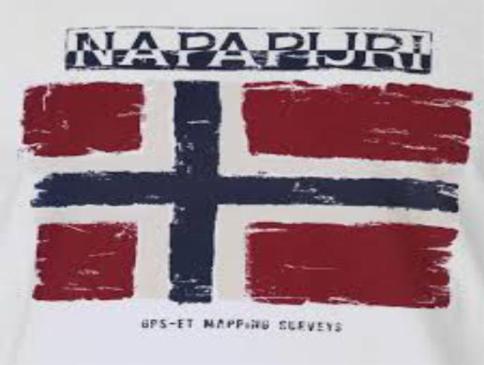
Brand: napapijri
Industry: Clothes